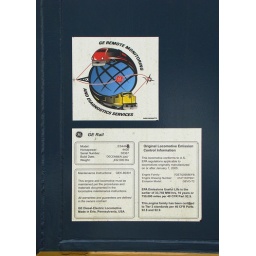
CSX GE locomotive builders label on locomotive sitting in the railroad yard at Erwin, Tennessee, during April 2008